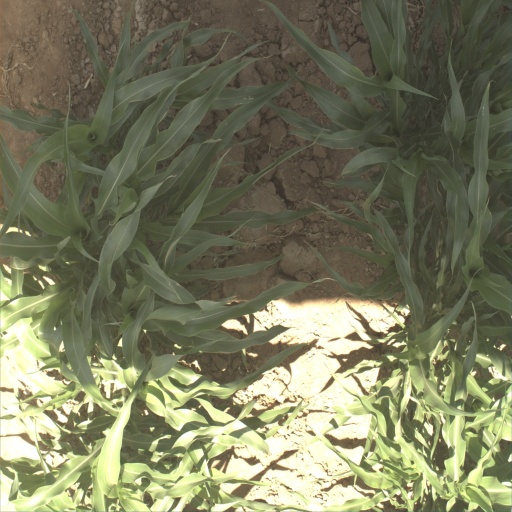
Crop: sorghum